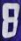
Number: 8